Prime7 News

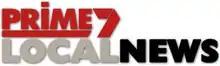
The Prime7 Local News logo used between 2017 and 2022

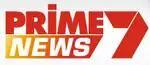
The Prime7 News logo used between 2011 and 2017

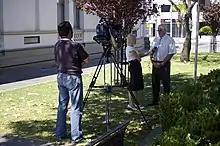
Former Prime News reporter Ashlea Brown interviewing Wagga Wagga Mayor Kerry Pascoe

Prime7's flagship bulletin aired at 6pm in five distinct local editions for the Border, Central West, North West, North Coast and Wagga Wagga broadcast regions. The bulletins were presented by Madelaine Collignon, with Kirstie Fitzpatrick as the weather presenter. Each region had five reporters while the North Coast has four separate bureaus with its own reporter, such as Port Macquarie's Samantha Crowe.